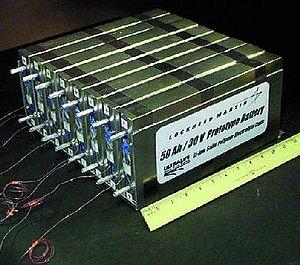
Une batterie d'accumulateurs, ou plus communément une batterie, est un ensemble d'accumulateurs électriques reliés entre eux de façon à créer un générateur électrique de tension et de capacité désirée. Ces accumulateurs sont parfois appelés éléments de la batterie ou cellules.